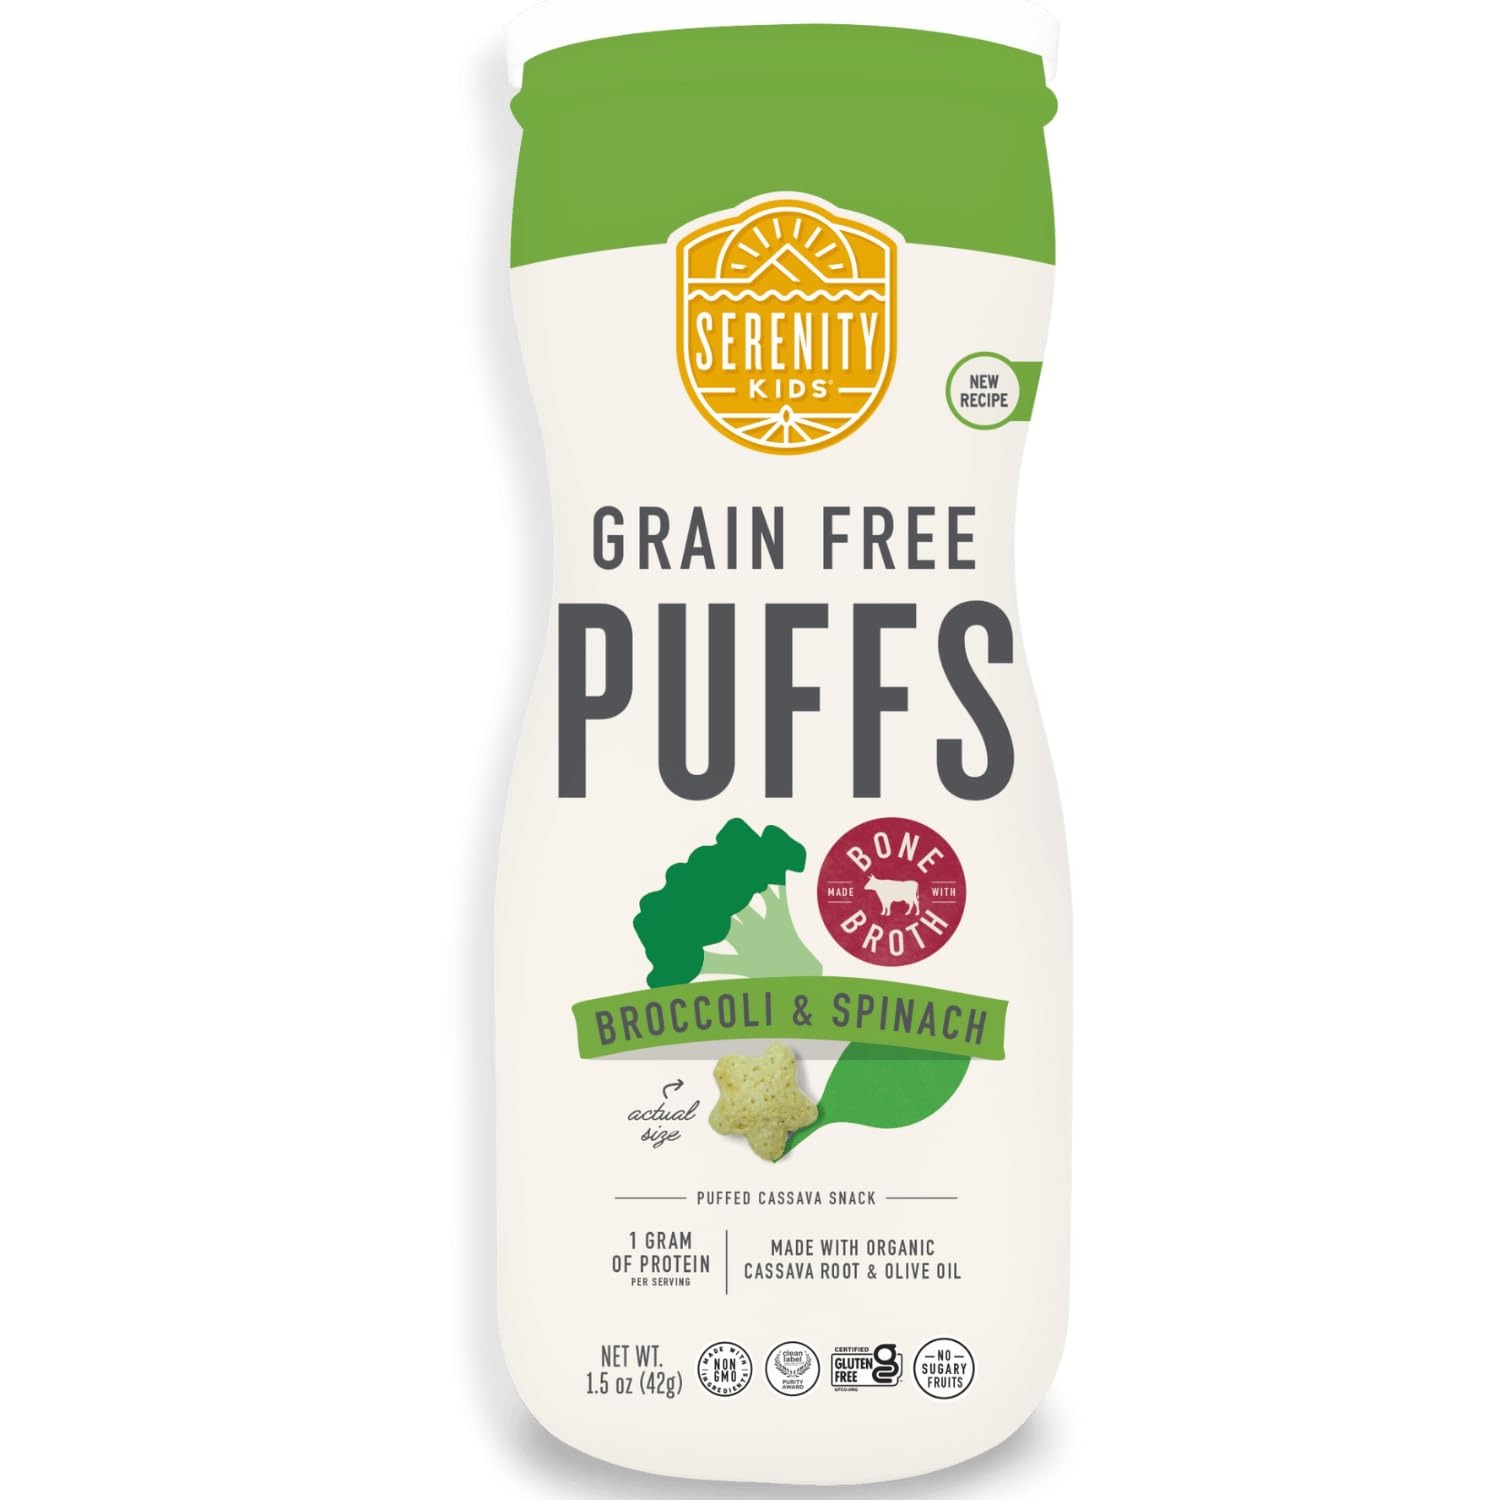
Item Name: Serenity Kids 6+ Months Grain & Gluten-Free Toddler and Baby Puffs - No Added Sugar - BPA & Allergen-Free with Organic Cassava, Broccoli & Spinach - 6 Count
Bullet Point 1: GRAIN FREE GOODNESS: Our puffs for babies are made with cassava, a nutrient-packed complex carb loaded with vitamins and antioxidants. The Serenity Kids puffs promote gut health and are nut & gluten-free, non-GMO, and Kosher, making these grain free baby puffs perfect toddler snacks
Bullet Point 2: FAMILY OWNED COMPANY: We're here for you and your little one! If you have any questions, concerns or feedback, please reach out to us!
Bullet Point 3: SAVORY VEGGIE PUFFS: Our puffs baby snack pack introduces new veggie flavors with the Serenity Kids grain free puffs. These sugar-free baby puffs snacks are perfect for getting your little one to love savory tastes during their flavor window
Bullet Point 4: ETHICALLY SOURCED INGREDIENTS: Our puffs baby snack uses 100% USDA Organic Cassava Flour, supporting over 1,100 farms in Nicaragua. By choosing our allergen free baby snacks puffs with no heavy metals, you're helping communities thrive and break generational poverty cycles
Bullet Point 5: CERTIFIED GLUTEN FREE: Enjoy grain free puffs baby snacks made with gluten-free ingredients certified by GFCO. These grain free puffs are perfect healthy snacks for kids who love delicious, safe food
Bullet Point 6: BONE BROTH BOOST: Our kids puffs naturally contain protein from rich bone broth, making them great baby snacks 6 months and up. They're an easily digestible first food option for your growing baby
Bullet Point 7: CLEAN LABEL PROJECT PURITY AWARD WINNER: This certification verifies rigorous ingredient testing for over 400 contaminants, including chemicals of concern and industrial and environmental toxins and contaminants (like heavy metals, pesticide residues, and plasticizers)
Bullet Point 8: ECO-FRIENDLY PACKAGING: Our baby puffs come in a recyclable canister to keep things green. For the best taste, enjoy these baby snack puffs within 5-7 days of opening. Perfect grain free puff pack for room-temperature, back-to-school snacks
Value: 9.0
Unit: Ounce

Price: 13.79